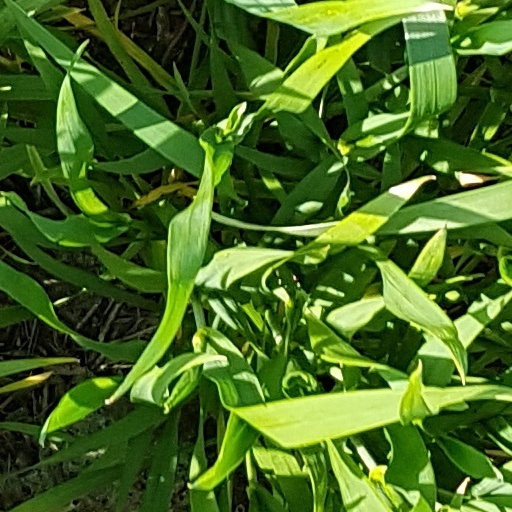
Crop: wheat